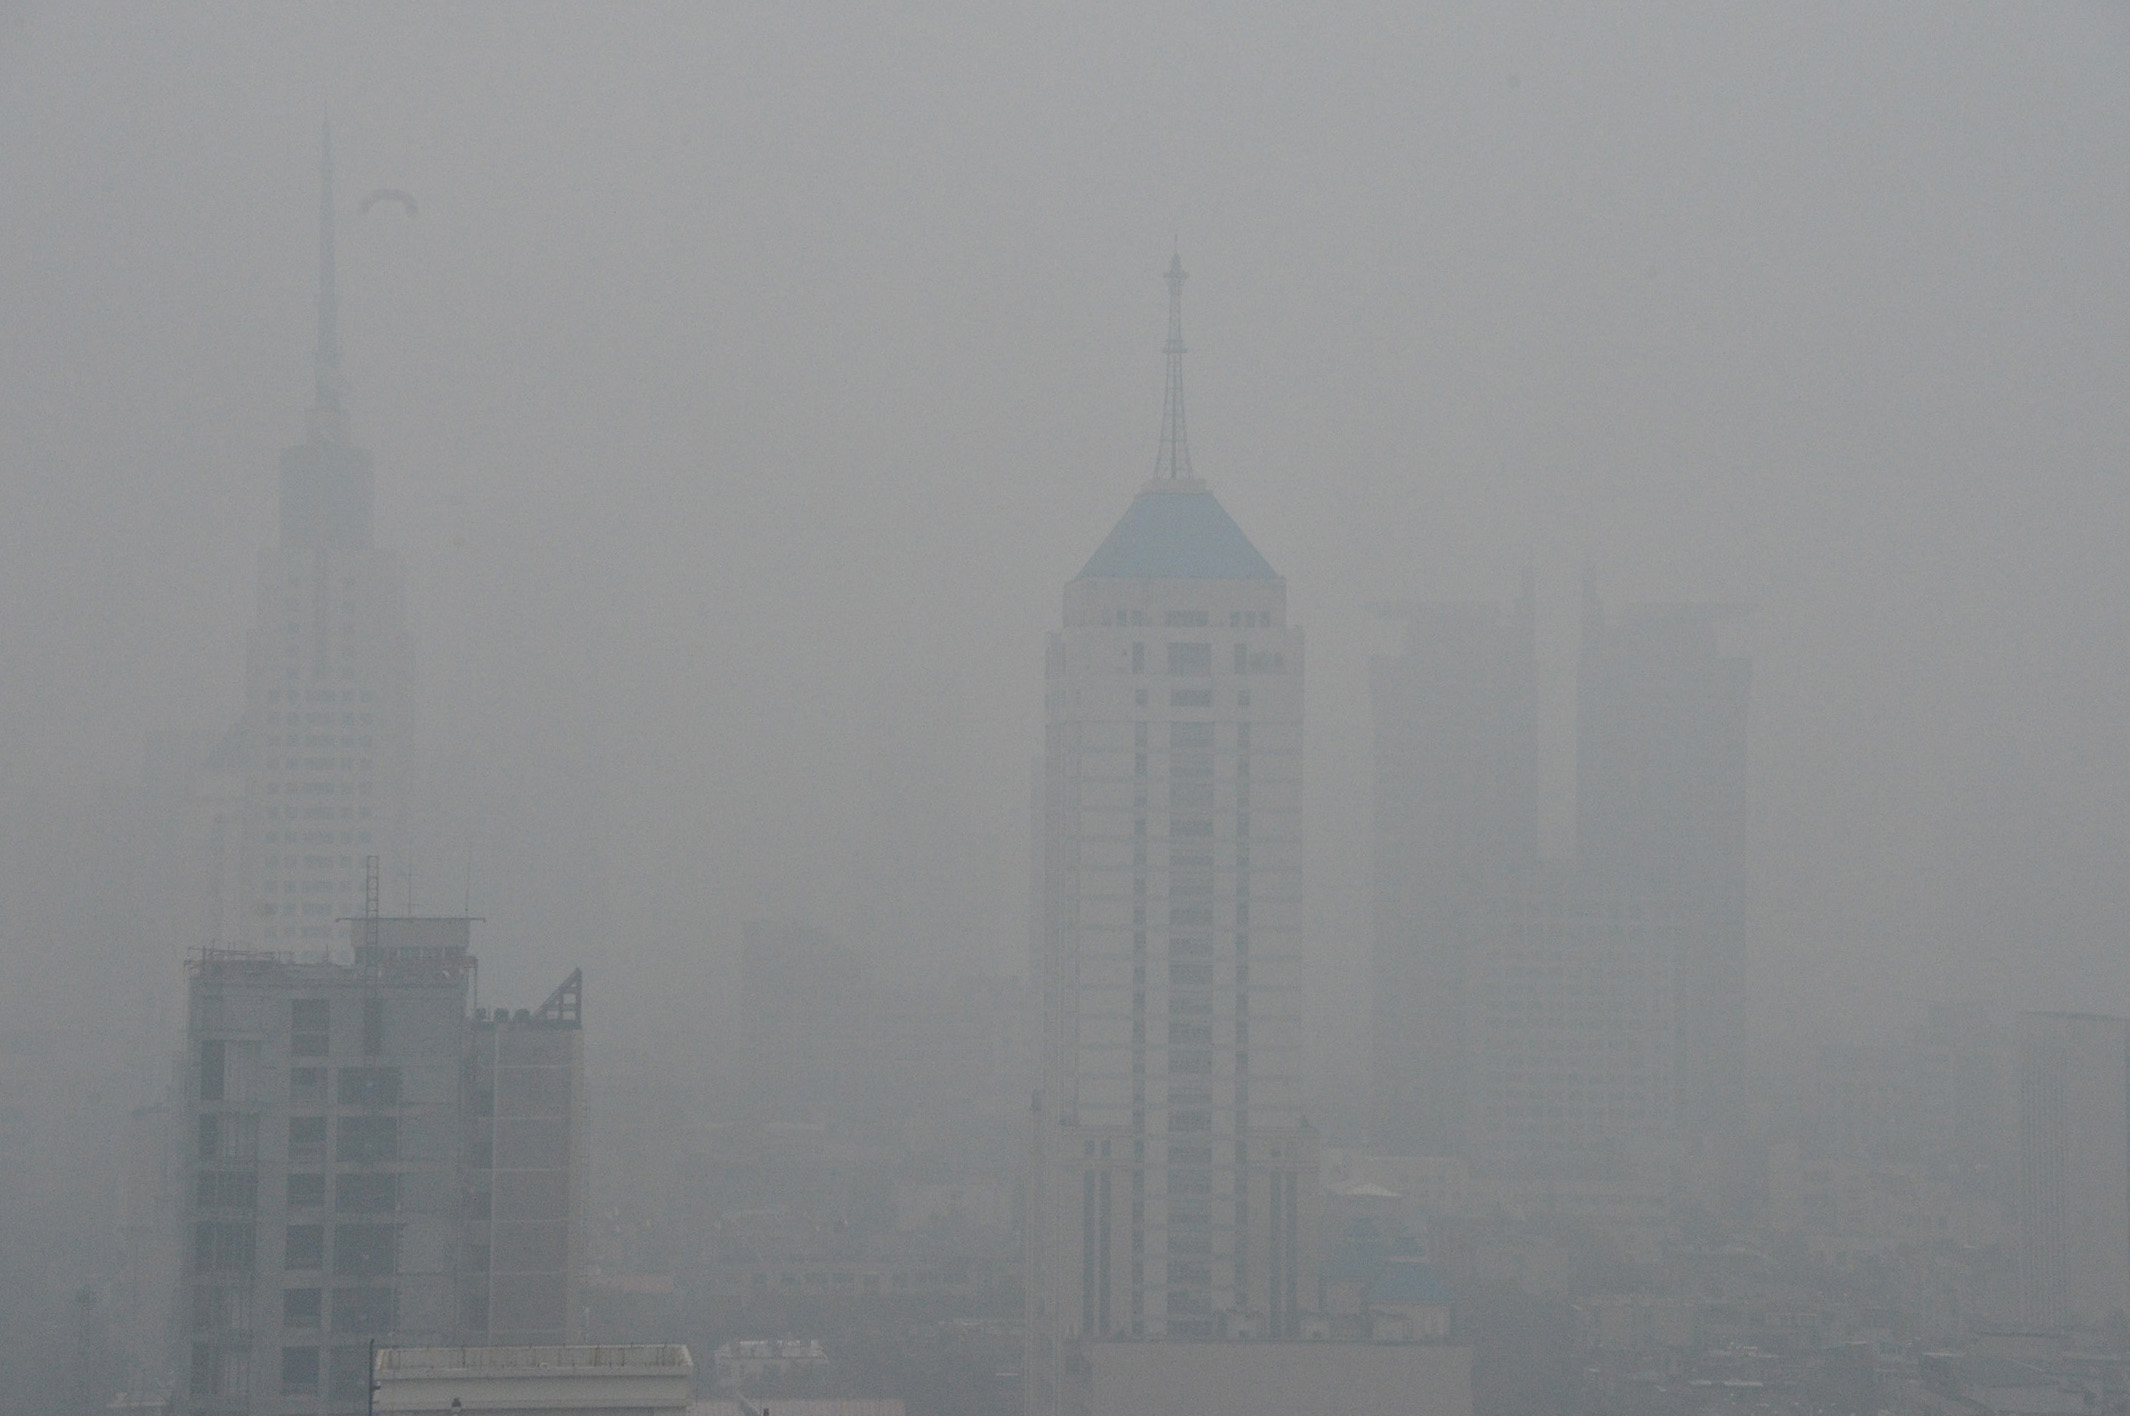
Weather: foggy or hazy